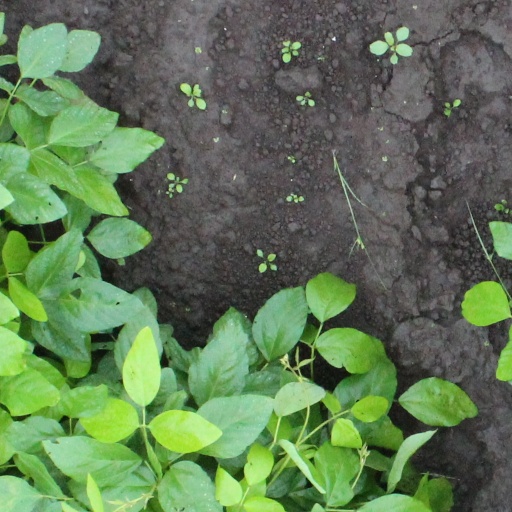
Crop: soybean